Walter Scheel

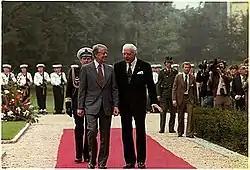
Scheel with U.S. President Jimmy Carter, 1978

Scheel was elected President of West Germany, a week after relinquishing his other government roles. He held the office from July 1974 until June 1979. At the funeral of Hanns Martin Schleyer in October 1977, Scheel gave a speech entitled "shame". After the federal presidency, Scheel was Chairman of the Bilderberg Conference as well as President of the European Movement in Germany from 1980 to 1985. From 1980 to 1989 he was also President of the German section of the Union of European Federalists (UEF). He was named honorary chairman of the Friedrich Naumann Foundation in 1991.